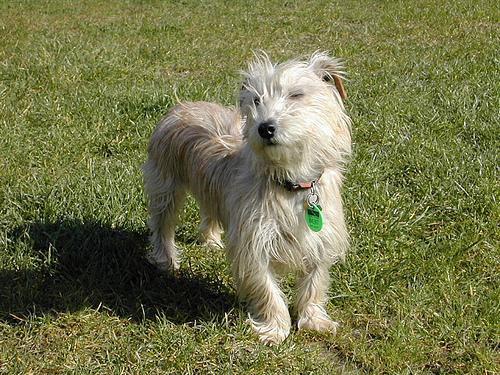
cairn